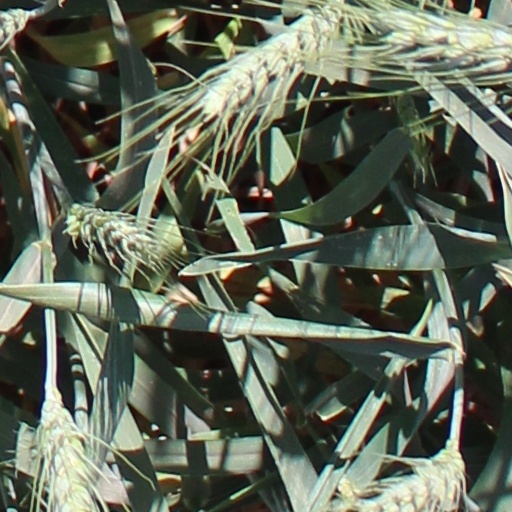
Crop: wheat